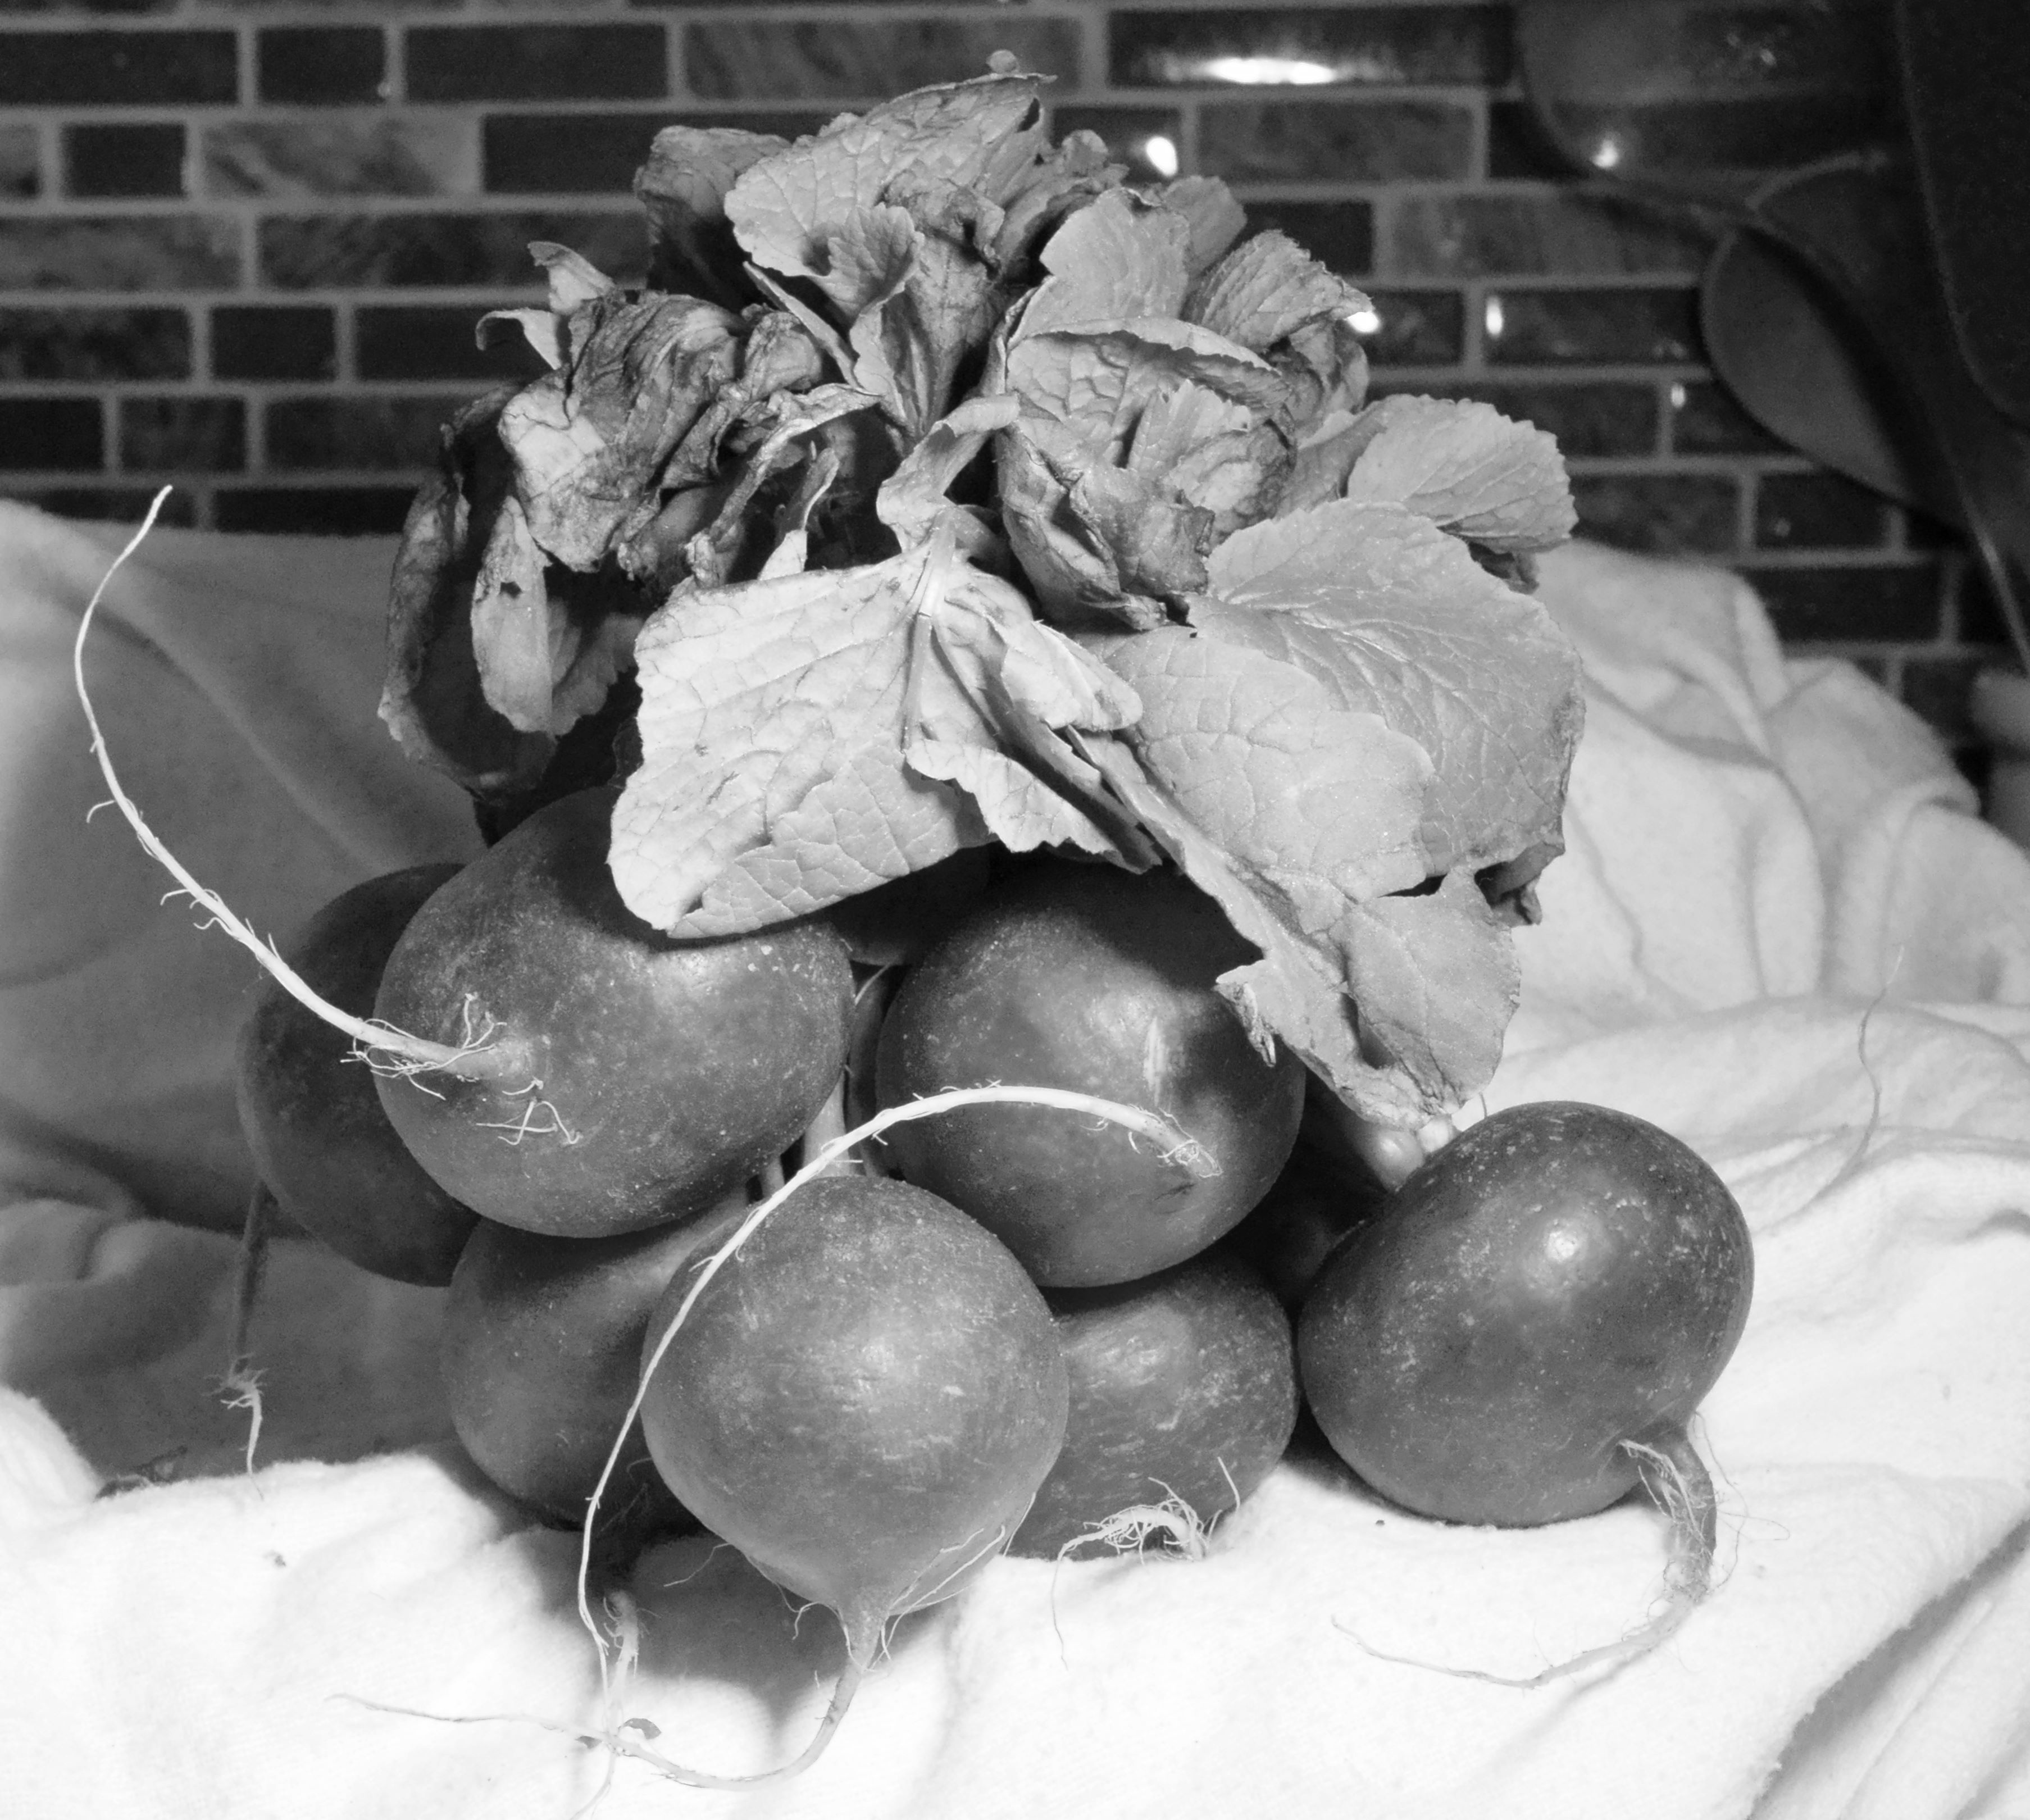
black and white, leaf, food, produce, vegetable, agriculture, garden, monochrome, healthy, still life, radish, coconut, nutrition, still life photography, monochrome photography